Arctic Winter Games

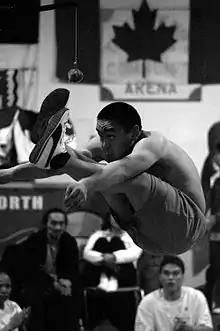
An athlete performing a two-foot high kick at the 2008 Arctic Winter Games

The Hodgson trophy for fair play and team spirit is awarded at the end of every games. The trophy is named for Stuart (Stu) Milton Hodgson, former Commissioner of the Northwest Territories.